Pepin II of Aquitaine

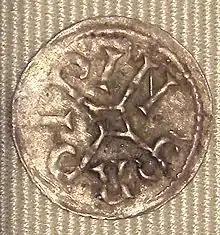
An "obol" of Pepin, from 845–848

Pepin II, called the Younger (823 – after 864 in Senlis), was King of Aquitaine from 838 as the successor upon the death of his father, Pepin I. Pepin II was eldest son of Pepin I and Ingeltrude, daughter of Theodobert, count of Madrie. He was a grandson of the Emperor Louis the Pious.